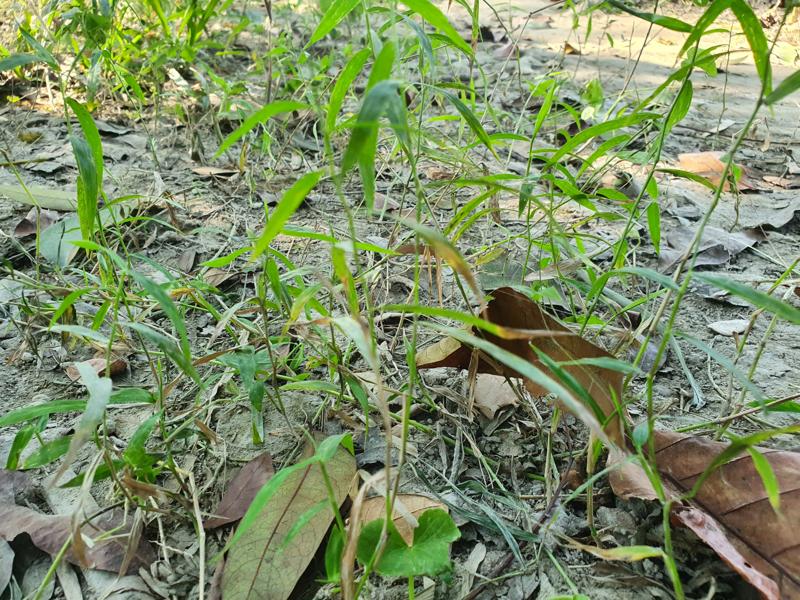
Weed species: Panicum repens